Answer in natural language. Considering the relative positions, where is framed landscape photograph with black wood frame (highlighted by a blue box) with respect to dark brown colour shelving unit (highlighted by a green box)? Choose between the following options: left or right
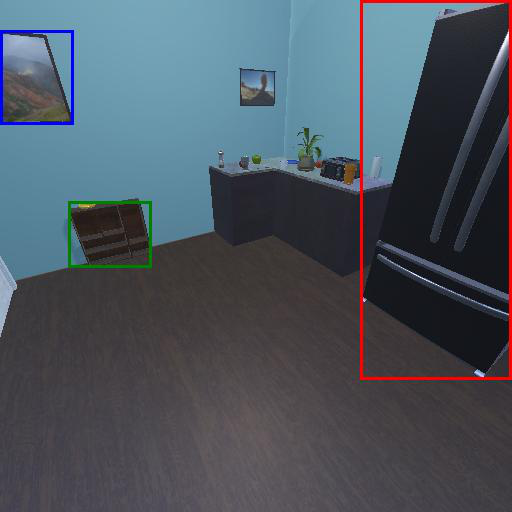
<answer>left</answer>